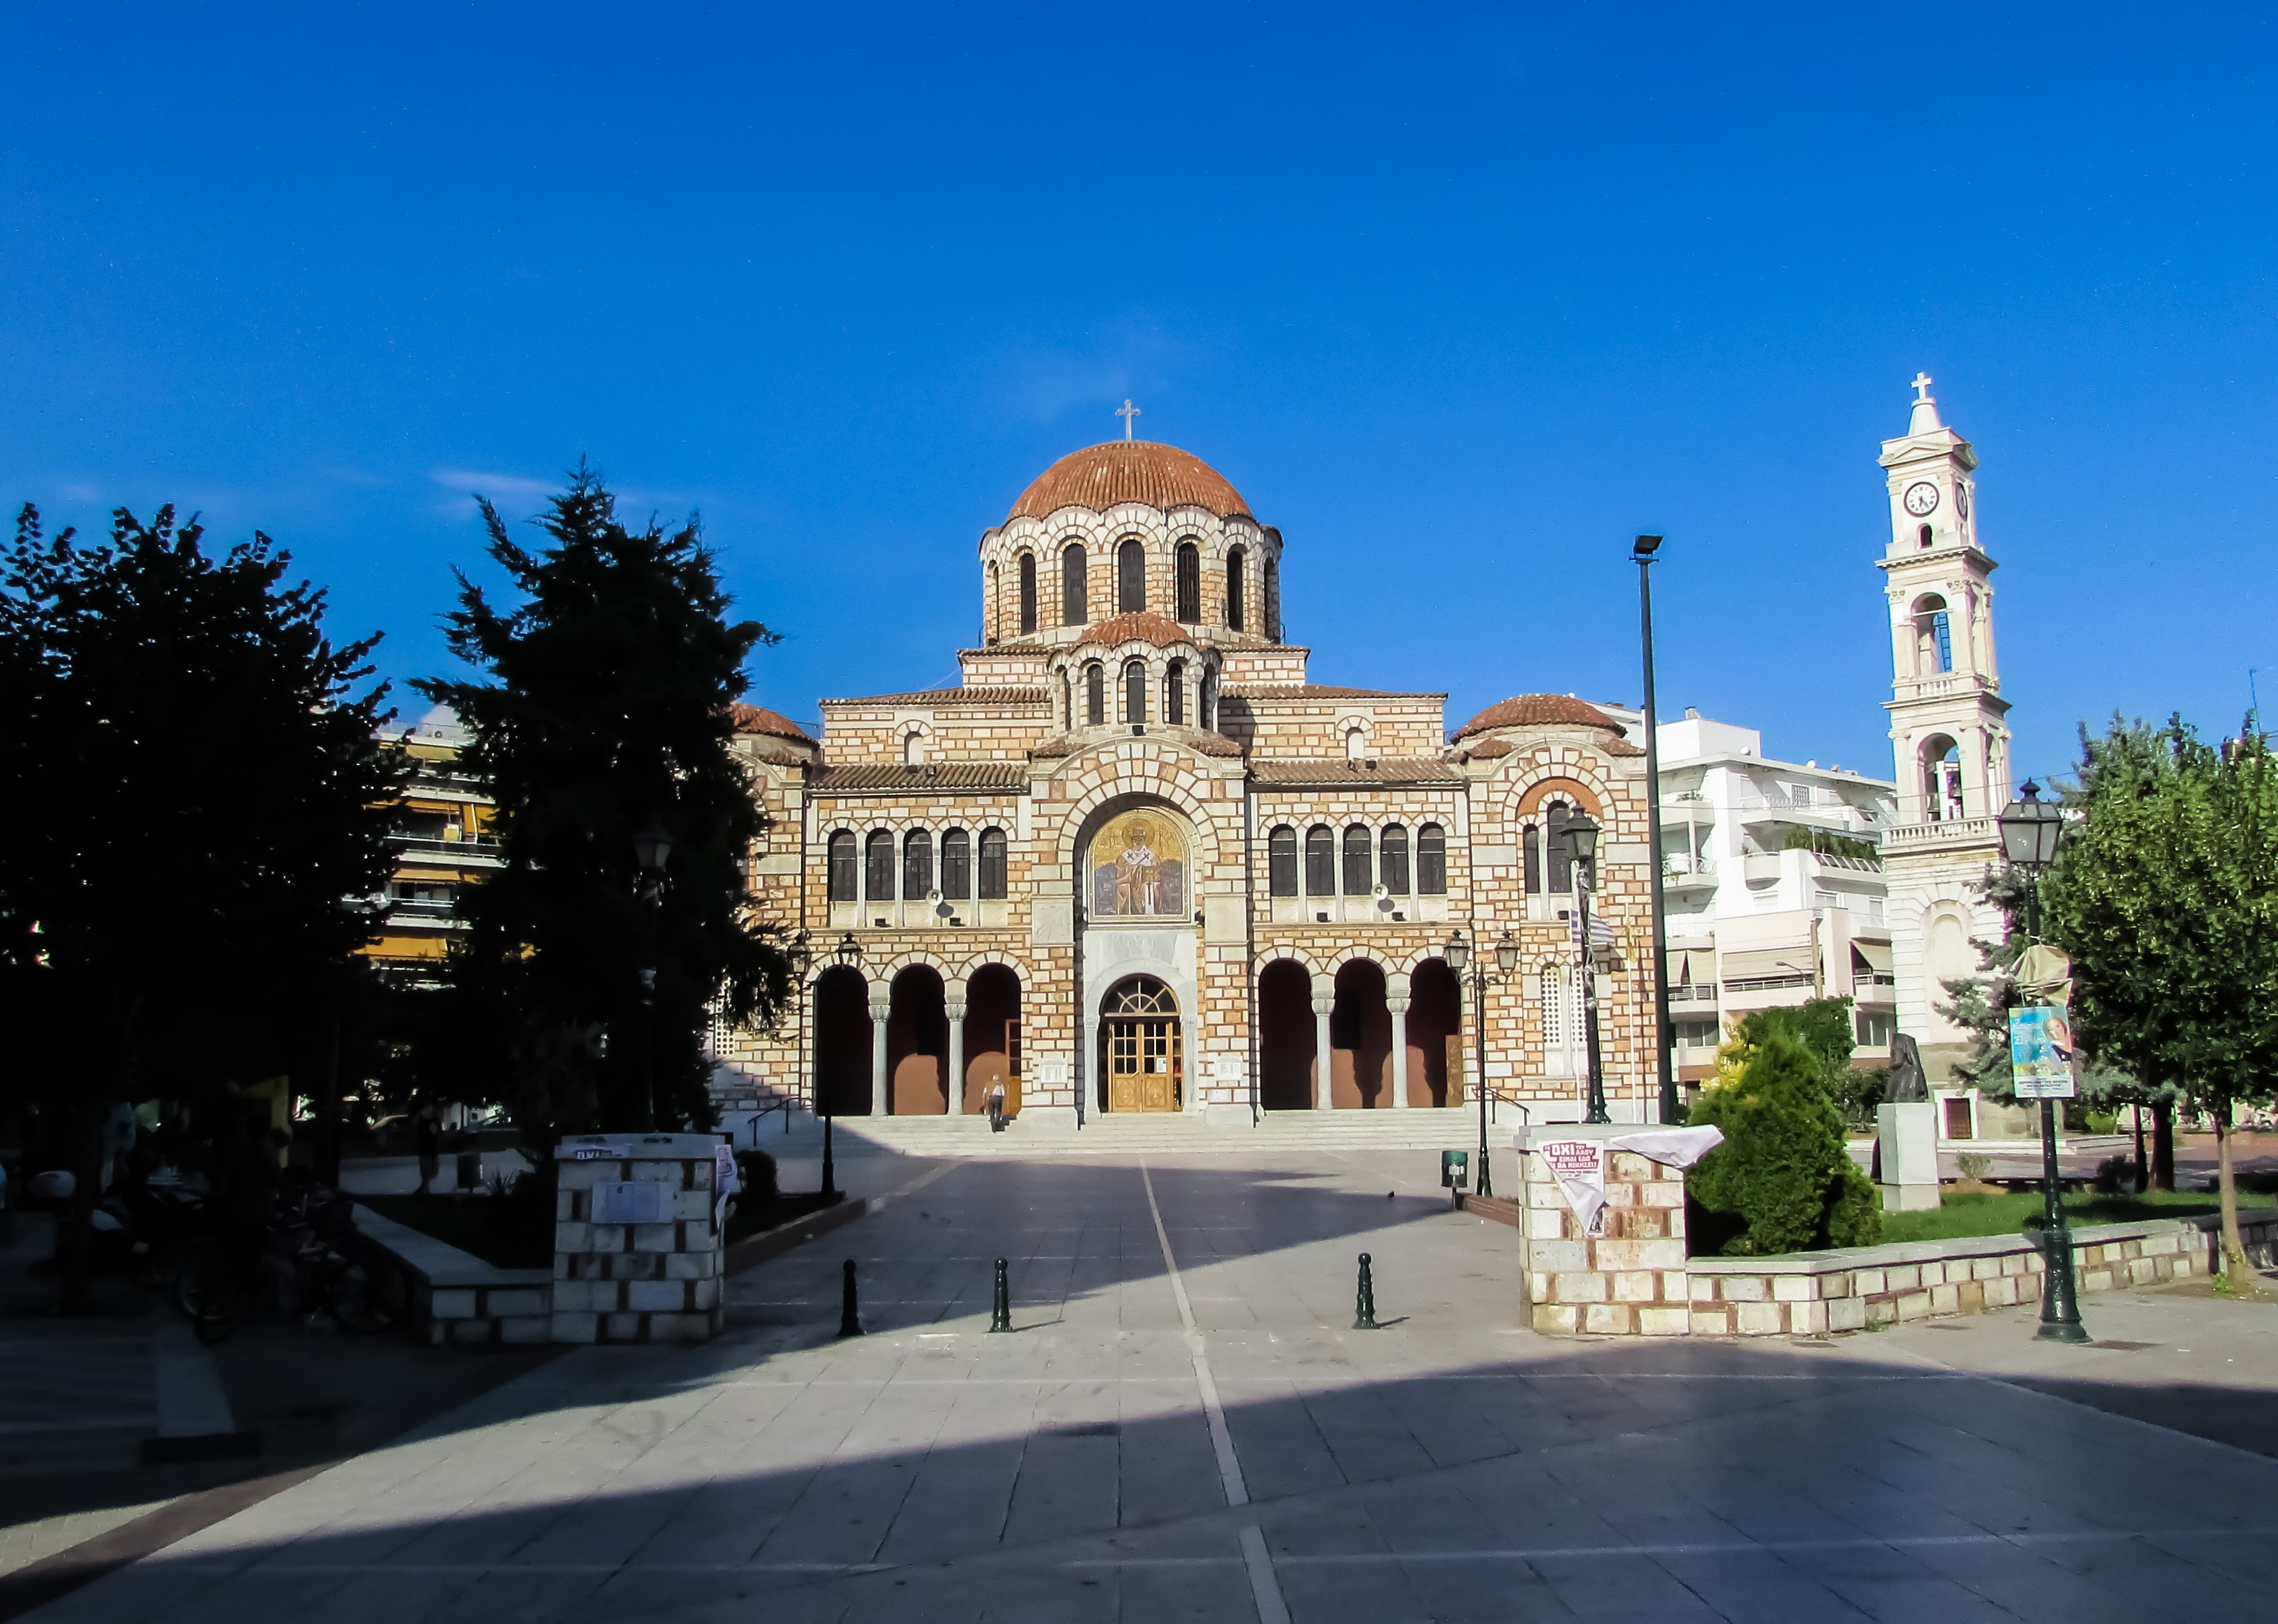
architecture, building, palace, downtown, plaza, square, landmark, church, cathedral, place of worship, greece, town square, orthodox, estate, volos, ayios nikolaos, magnesia, thessaly